Ebola virus epidemic in Liberia

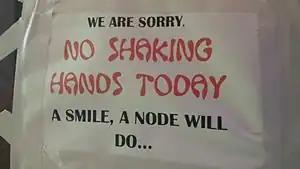
A sign in a Monrovia radio station advising people not to shake hands, as Ebola can be spread through physical contact via body fluids.

Sanitation is a major struggle in most parts of Monrovia. There are four public toilets in the West Point area in Monrovia, an area with 70,000 inhabitants. The beach and river surrounding West Point area are often used as a lavatory. The Mesurado River is a source of drinking water, and the fish from the water are a primary source of food for many.